Messner Mountain Museum

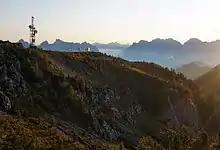
Messner Mountain Museum in Monte Rite, Dolomites.

"MMM Dolomites" is housed in a First World War fort at a height of 2,181 metres on between Cortina d’Ampezzo and Pieve di Cadore. This "museum in the clouds" was opened in 2002 and has the "vertical world" of the Dolomites as its theme. It covers the history of the opening up of the Dolomites as well as aspects of Alpine history and its protagonists.